Charles Rycroft (businessman)

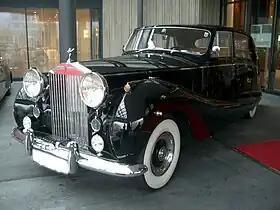
A Rolls-Royce Silver Wraith, similar to that which the Commissioner was killed in

Charles Rycroft was the younger son of Yorkshire textile manufacturer and merchant George Henry Rycroft (d: 1950), and grew up in Pudsey between Leeds and Bradford. He had an elder brother, Frederick, and an elder sister, Alice Kathleen. After schooling at Giggleswick School to the age of 14, Charles was apprenticed as a plumber. He completed his apprenticeship and went on to work in the family woolen mill business during the 1920s. He spent some time in Belgium, at the associate company that worked with the woolen mill. In 1921, the family also acquired the Villa Walburg in the town of Epstein outside Frankfurt in Germany, at which they spent their annual summer holiday until its sale in 1933. Around 1919, George Henry Rycroft, in partnership with a Mr Hartley, purchased a rubber plantation in British Malaya at Perak; to the south south east of Penang. This plantation was named Harcroft (a portmanteau of Hartley and Rycroft). The eldest son Frederick Rycroft (1894–1984) was despatched to run the new business, but was recalled in 1922 after a business disagreement with his father. After about two years with a manager running the estate, who was finally sacked, Charles was dispatched to Malaya in 1924 to turn around the problems that had been caused.